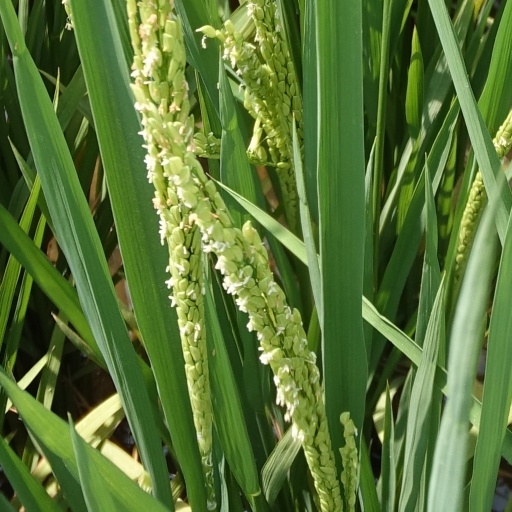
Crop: rice